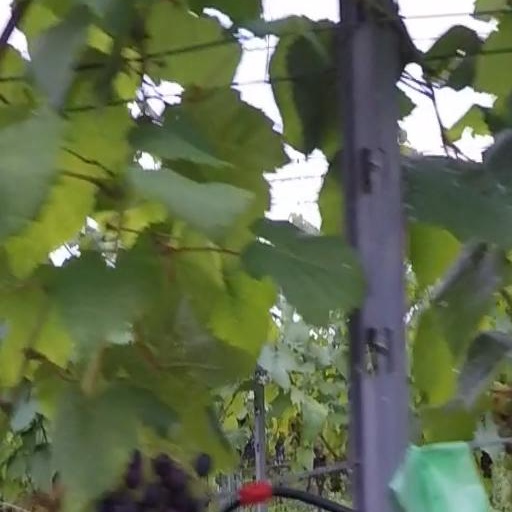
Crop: grape